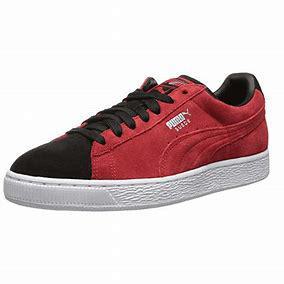
Brand: Puma
Model: Suede Classic